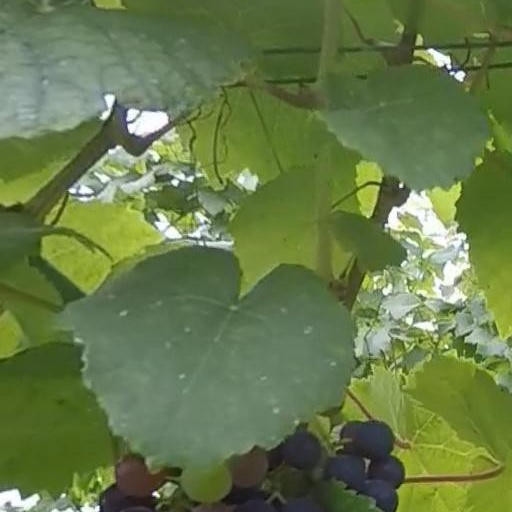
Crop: grape